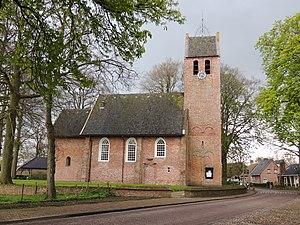
Noordlaren est un village de la commune néerlandaise de Groningue, situé dans la province de Groningue.